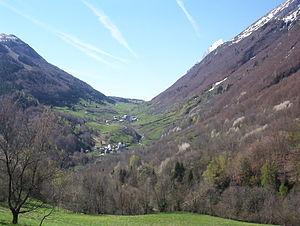
Le col d'Ornon au printemps vu depuis la route du village d'Ornon
Le col d'Ornon à 1 360 mètres d'altitude relie Bourg-d'Oisans via Ornon au nord à Entraigues via Chantelouve au sud.